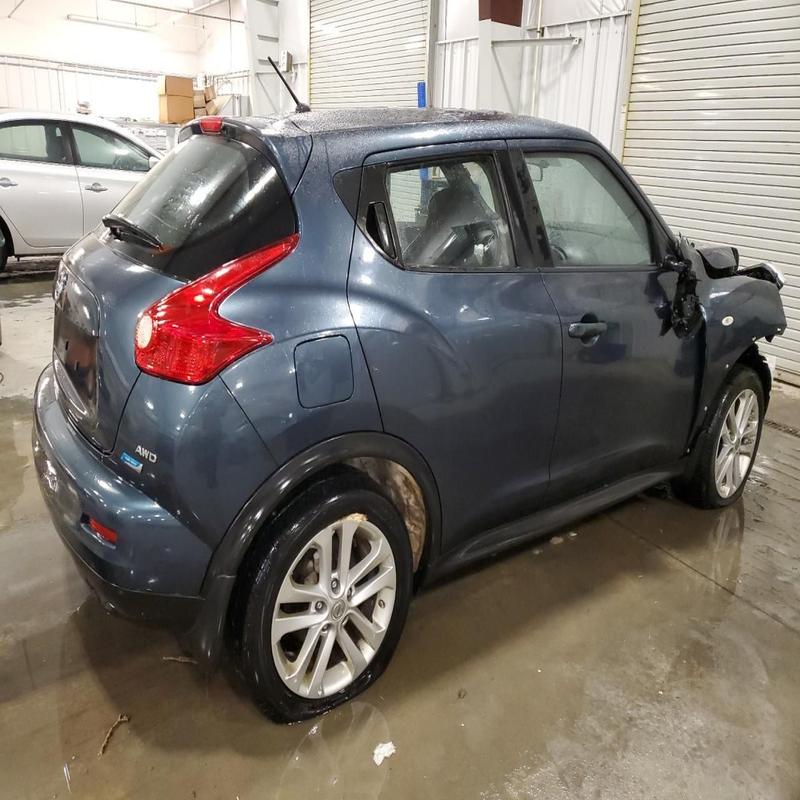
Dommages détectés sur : aile avant droite, porte arrière droite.
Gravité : majeur